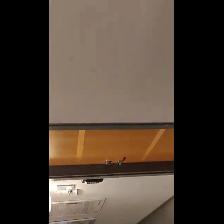
Label: NonHuman